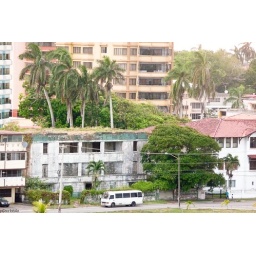
View from the ship - across the street from the tourist area. &amp;quot;Dorothy, we're not in Kansas anymore.&amp;quot;